Vince Carter

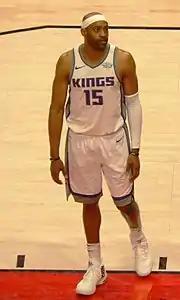
Carter with the Sacramento Kings in 2018

On June 25, 2009, Carter was traded, along with Ryan Anderson, to the Orlando Magic in exchange for Rafer Alston, Tony Battie and Courtney Lee. Orlando hoped Carter would provide center Dwight Howard with a perimeter scorer who can create his own shot—something the Magic had lacked when they were defeated in the 2009 NBA Finals by the Los Angeles Lakers. On February 8, 2010, Carter had a season-high 48 points, 34 in the second half, when the Magic rallied from a 17-point deficit to defeat the New Orleans Hornets 123–117. Carter helped the Magic reach the Eastern Conference Finals, where they were defeated 4–2 by the Boston Celtics.